Selamat Datang Monument

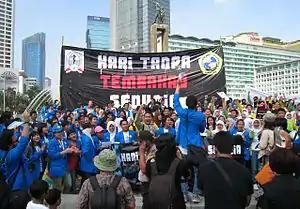
Medical students in Jakarta demonstrate against tobacco during "A Day Without Tobacco", at Bundaran Hotel Indonesia

The Selamat Datang Monument is located at the centre of a roundabout known as "Bundaran Hotel Indonesia" or "Bundaran HI" (Indonesian for "Hotel Indonesia Roundabout"), named because of its proximity to Hotel Indonesia. Another accepted spelling is "Bunderan HI", which is closer to the Javanese and Betawi languages native to Jakarta. The roundabout is strategically located in the heart of Jakarta, right in the centre of Jakarta's main avenue, Jalan M.H. Thamrin, on its intersection with Jalan Imam Bonjol, Jalan Sutan Syahrir and Jalan Kebon Kacang. At its completion, Hotel Indonesia and its roundabout are the gateway for visitors to Jakarta. The roundabout features a round pond with fountains.